Querétaro

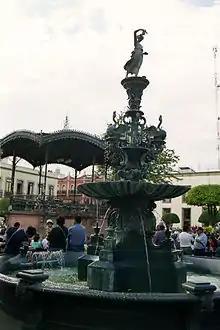
A fountain in Querétaro zocalo designed by Gustav Eiffel

This development made the city wealthy for the rest of the colonial period. Querétaro reached its height of the colonial period during the 18th century due to its strategic position with the northern territories and because of its livestock production. There was also a significant textile industry for local and regional markets. Querétaro was the first major producer of wool cloth in New Spain. At the end of the century, The Real Fabrica de Tabaco (Royal Tobacco Factory) was established, the second most important of its type in New Spain. There was also some mineral production, especially silver in an area called El Doctor.